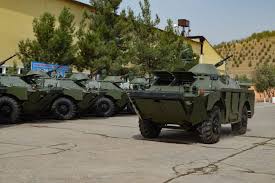
Label: BTR